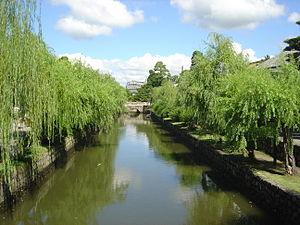
Canal à Kurashiki, préfecture d'Okayama, Japon 日本語: 倉敷市(岡山県、日本）の濠